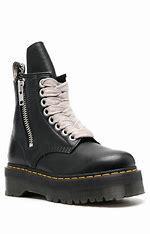
Brand: Dr.
Model: Martens 100